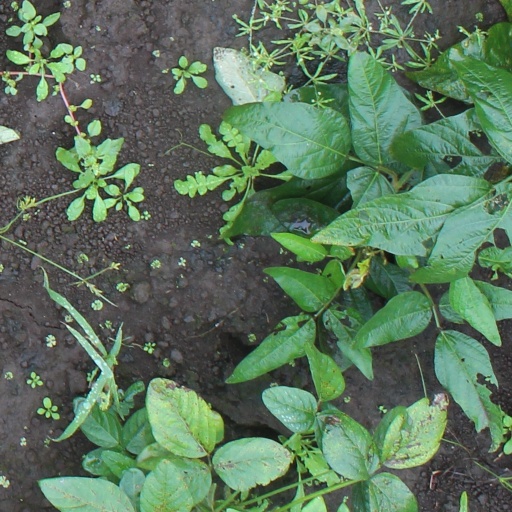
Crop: soybean